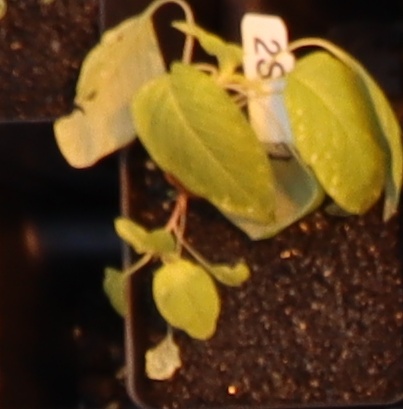
Label: Palmer Amaranth